John Leighton Wilson

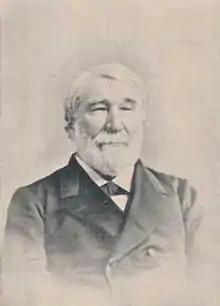
Photograph of Leighton Wilson published in "Memoirs of Rev. John Leighton Wilson, missionary to Africa and Secretary of Foreign Missions" (1895) by Hampden Coit DuBose.

John Leighton Wilson, an alumnus of Columbia Theological Seminary, and his wife Jane Bayard Wilson were the first missionaries to West Africa by the American Board of Commissioners for Foreign Missions.